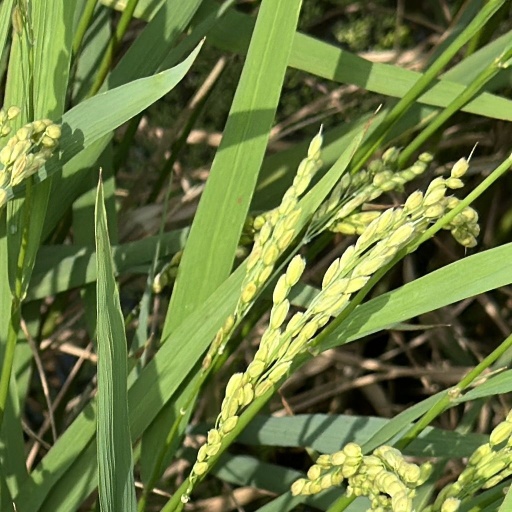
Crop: rice